Deewaar

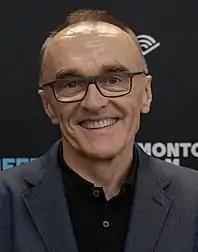
Deewaar was the inspiration behind director Danny Boyle (pictured above)'s Oscar-winning film "Slumdog Millionaire" (2008).

The film was later remade in Telugu as "Magaadu" (1976), in Tamil as "Thee" (1981), in Malayalam as "Nathi Muthal Nathi Vare" (1983), in Persian as "Koose-ye Jonoob" (1978), and in Turkish as "Acıların Çocuğu" (1985). Another remake of "Deewaar" was the 1994 Bollywood film "", starring Sanjay Dutt as the older criminal brother, Atul Agnihotri as the younger police brother, and Tanuja as the mother. Despite the Telugu remake, the film was remade in Telugu again as "Railway Coolie" (2001).